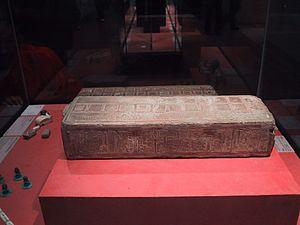
Plateau de jeu au nom de la reine Hatchepsout. 18e dynastie.